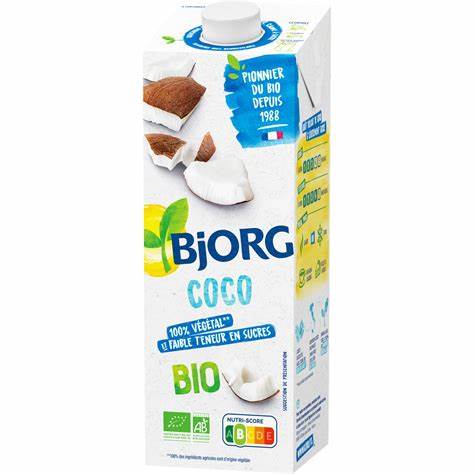
Waste category: cardboard